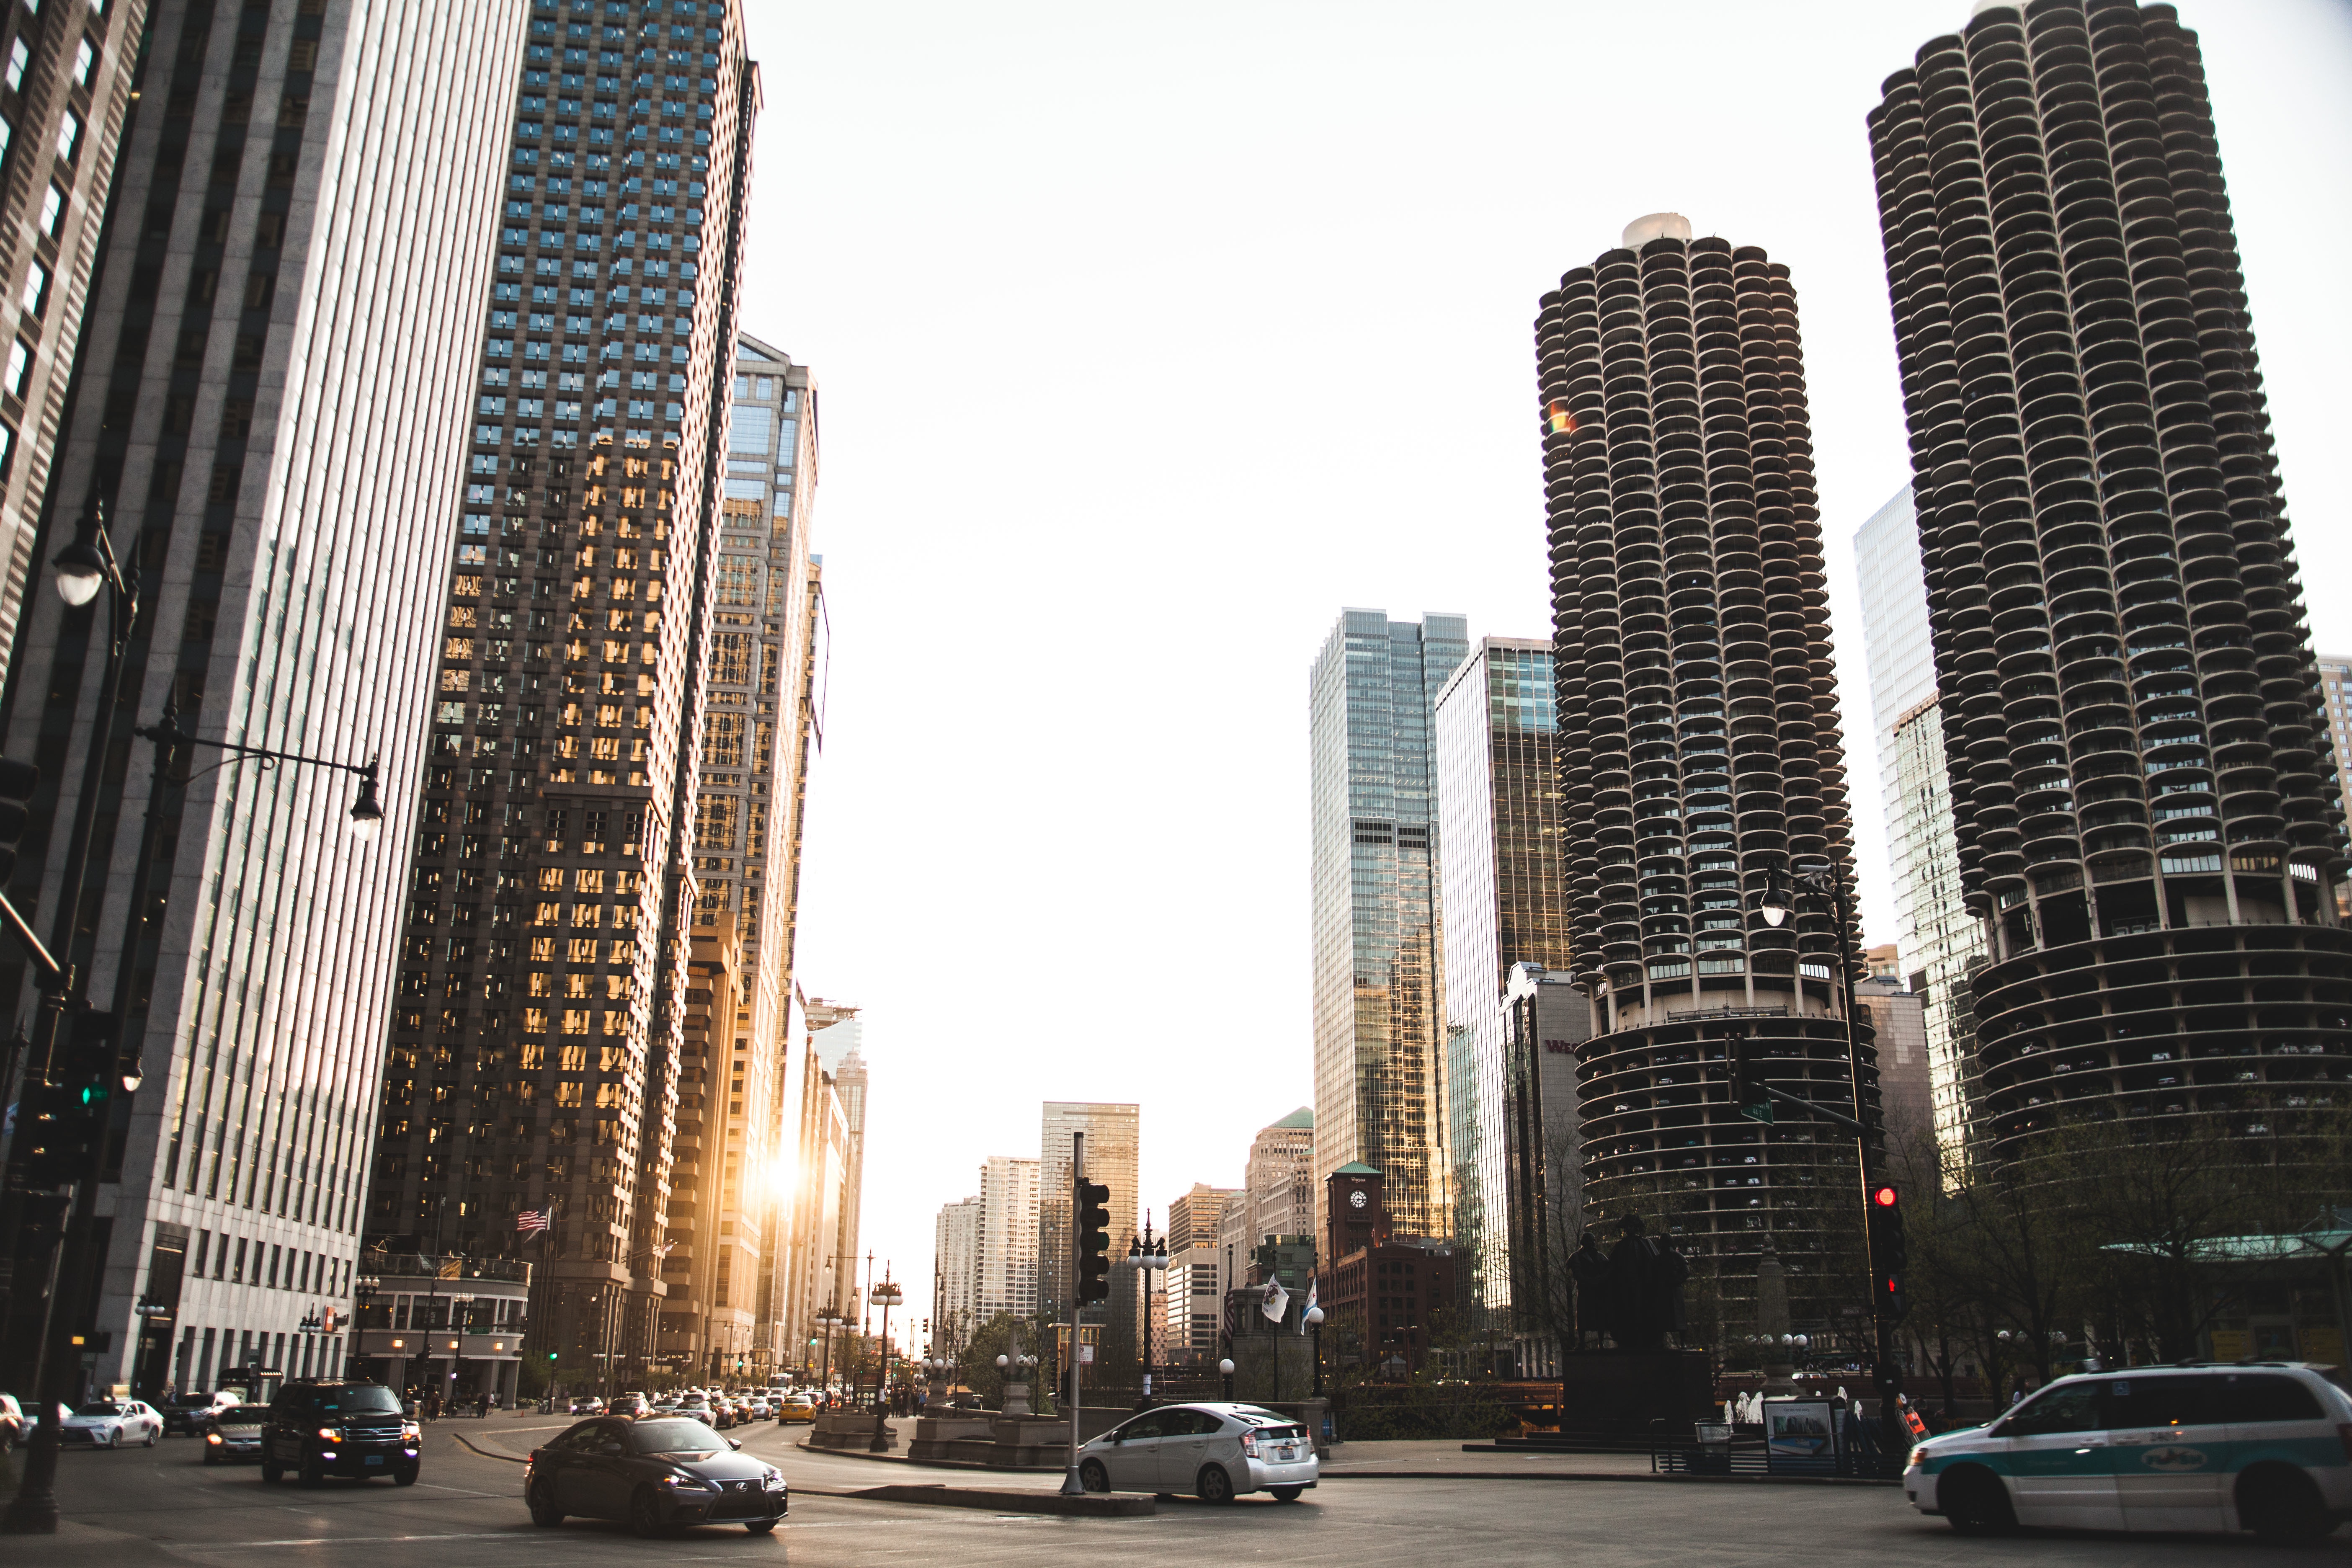
architecture, sunset, road, skyline, traffic, street, building, city, skyscraper, cityscape, downtown, tower, landmark, tower block, metropolis, condominium, neighbourhood, urban area, residential area, human settlement, metropolitan area